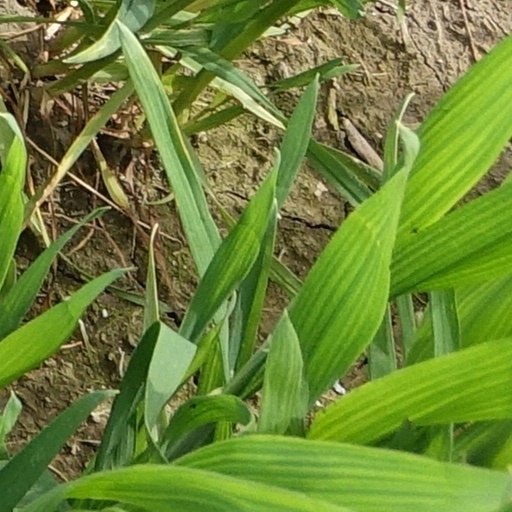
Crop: wheat